Chancellorship of Rishi Sunak

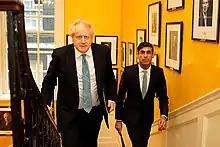
Sunak and Prime Minister Boris Johnson in 10 Downing Street, March 2020

In response to the first confirmed COVID-19 cases in January 2020, Sunak and the government introduced advice for travellers coming from affected countries in late January and February 2020, and began contact tracing, although this was later abandoned. The government incrementally introduced further societal restrictions on the public as the virus spread across the country in the following weeks, initially resisting more stringent measures introduced elsewhere in Europe and Asia. On 23 March 2020, as COVID-19 had become a pandemic and began rapidly spreading across the country, Johnson announced the first national lockdown and Parliament introduced the Coronavirus Act 2020, which granted the devolved governments emergency powers and empowered the police to enforce public health measures. Sunak was part of a committee of Cabinet ministers that made decisions on the pandemic.